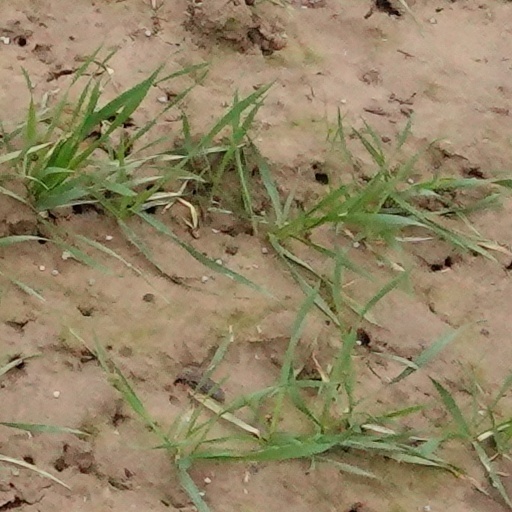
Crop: wheat